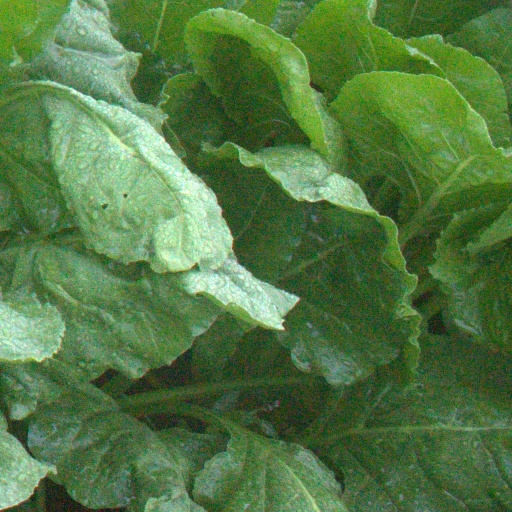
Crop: sugar beet